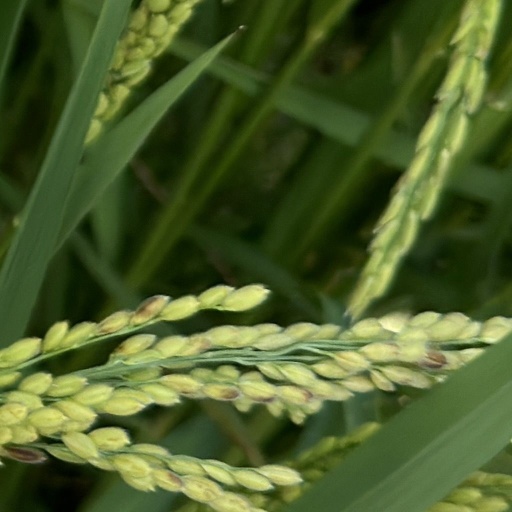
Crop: rice